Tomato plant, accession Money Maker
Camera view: tilt-top (135 deg); turntable rotation: 330 degrees
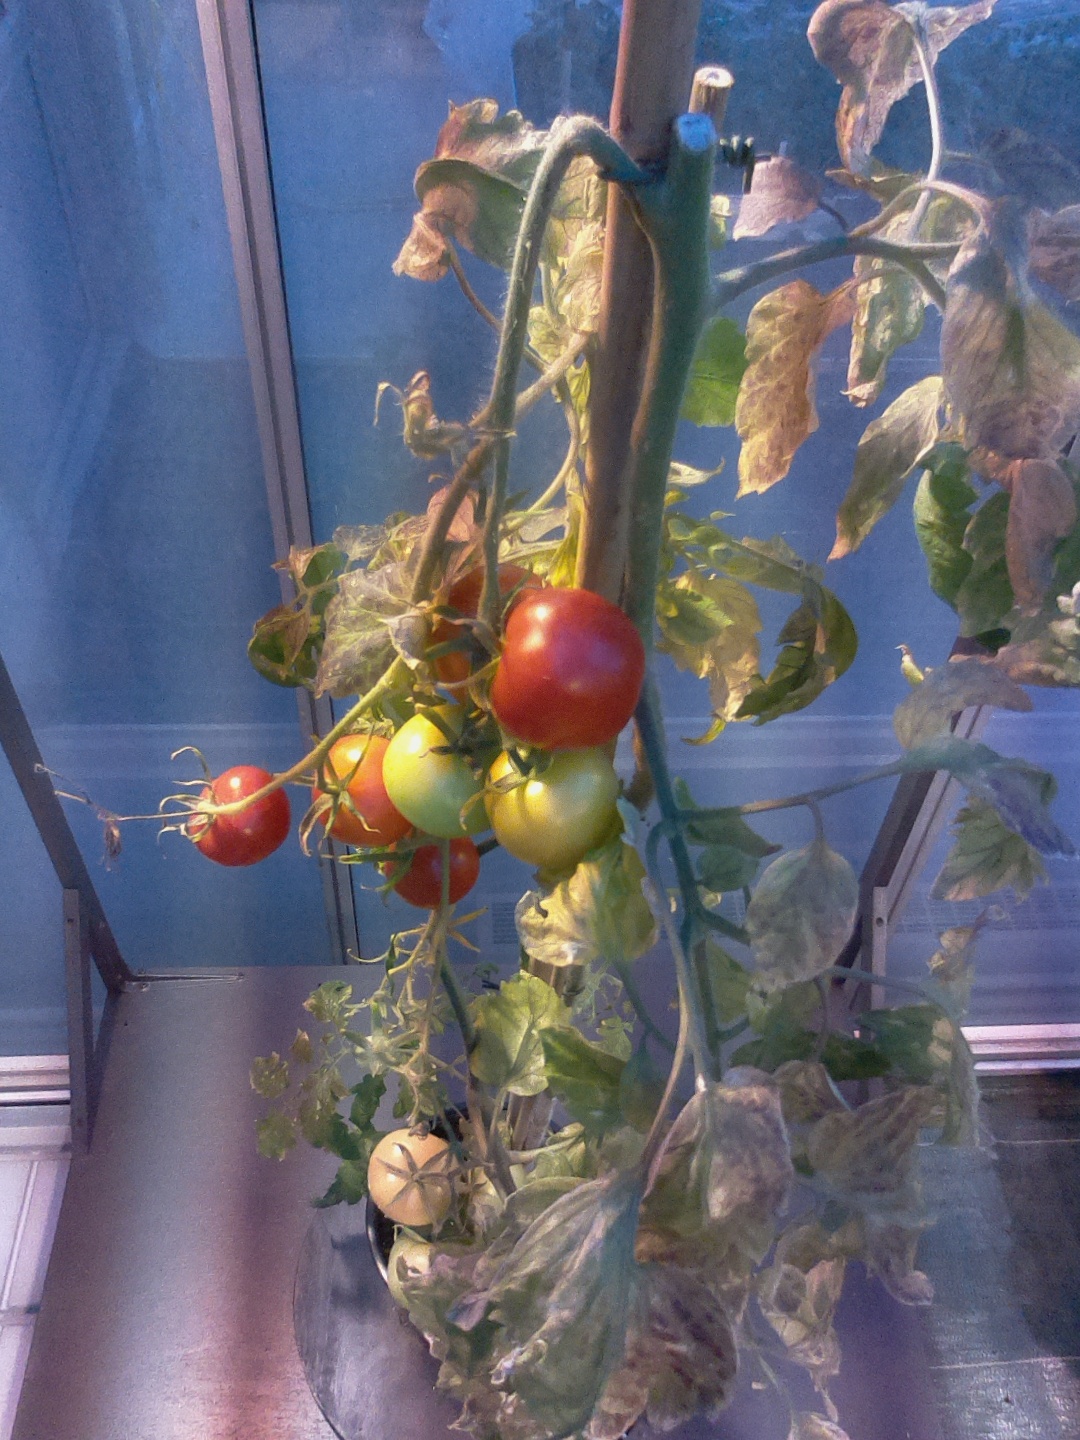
BBCH growth stage 87: 70%-80% of fruits show typical fully ripe color